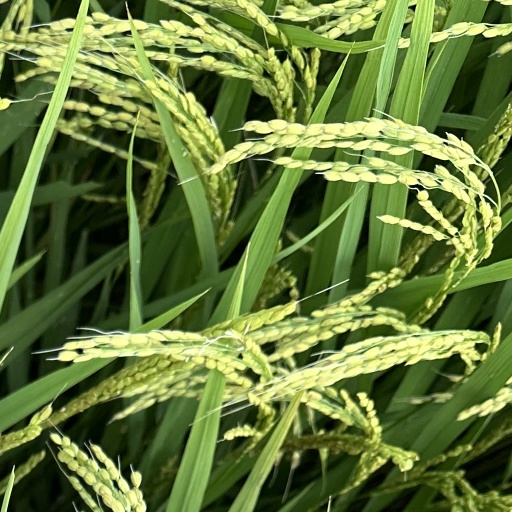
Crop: rice